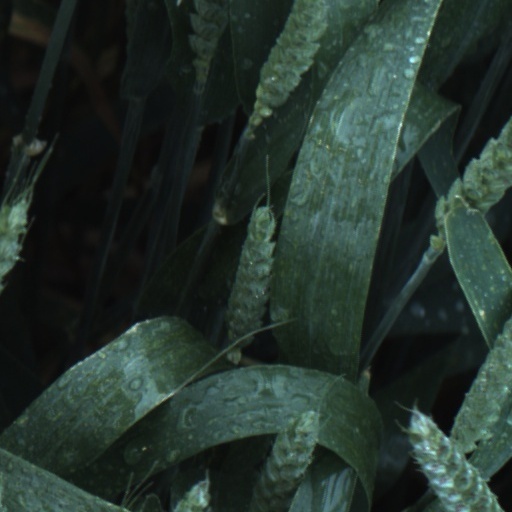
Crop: wheat